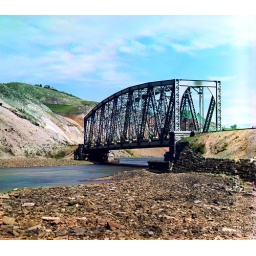
The bridge over the river Katava, 1910